Fort McMurray

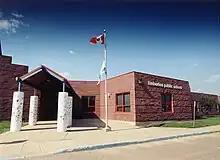
Timberlea Public School (elementary)

The Fort McMurray Public School District (FMPSD) and Catholic School District both serve the primary, elementary, and secondary education needs of students in Fort McMurray. Each school district offers diverse programs like French immersion, performing arts or a dedicated technology and science lab, however only FMPSD offers the Advanced Placement program at one of their schools, being Westwood Community High School.